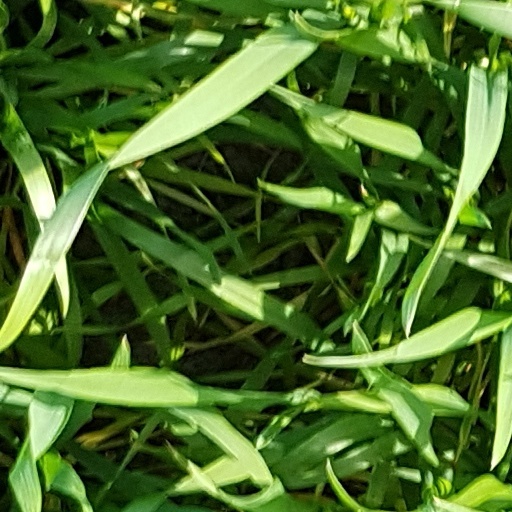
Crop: wheat